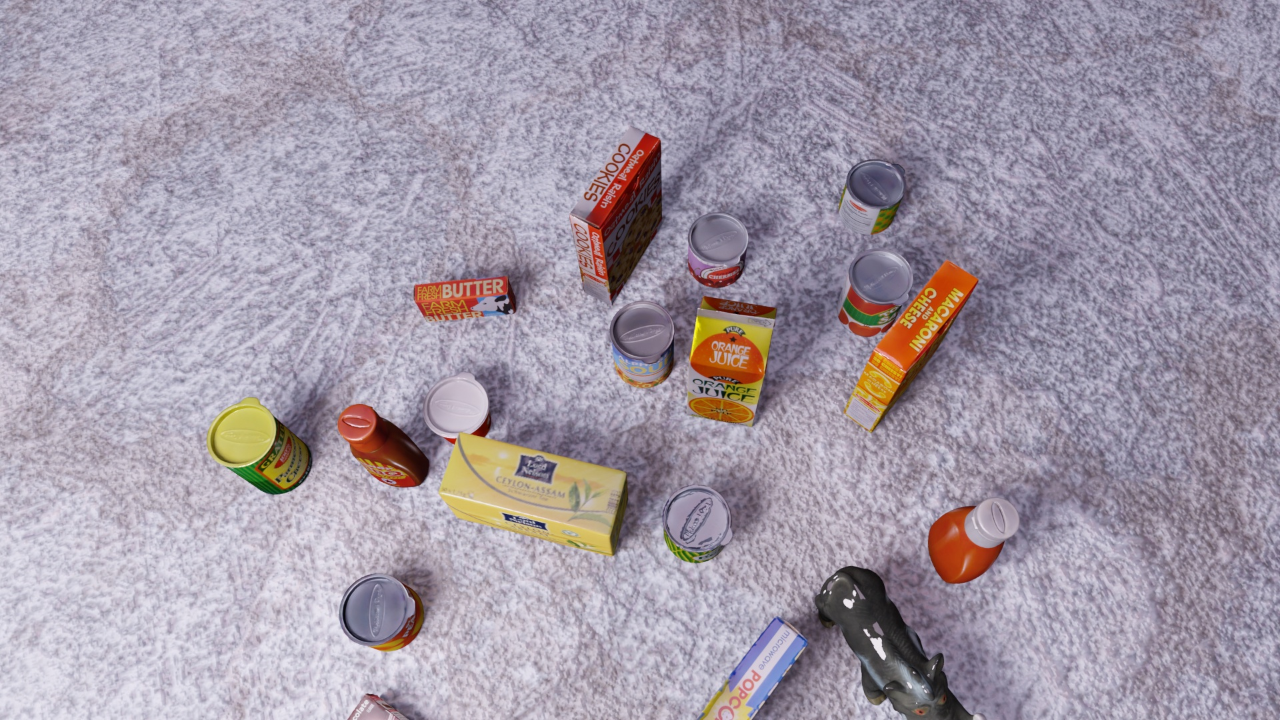
Question:
What are the five normalized (x, y) points between 0 and 1 in the image that outline the grasp plane for the cylindrical can of pitted cherries? Your answer should be as Grasp center: [], Left finger base: [], Right finger base: [], Left finger tip: [], Right finger tip: [].
Answer: Grasp center: [0.565625, 0.318056], Left finger base: [0.560937, 0.379167], Right finger base: [0.570312, 0.259722], Left finger tip: [0.557813, 0.405556], Right finger tip: [0.567187, 0.290278]